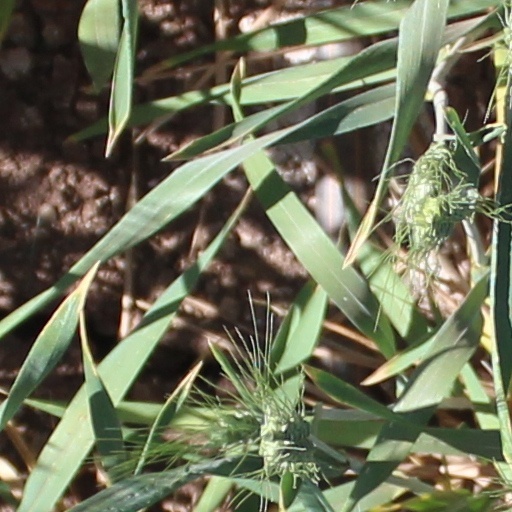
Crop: wheat